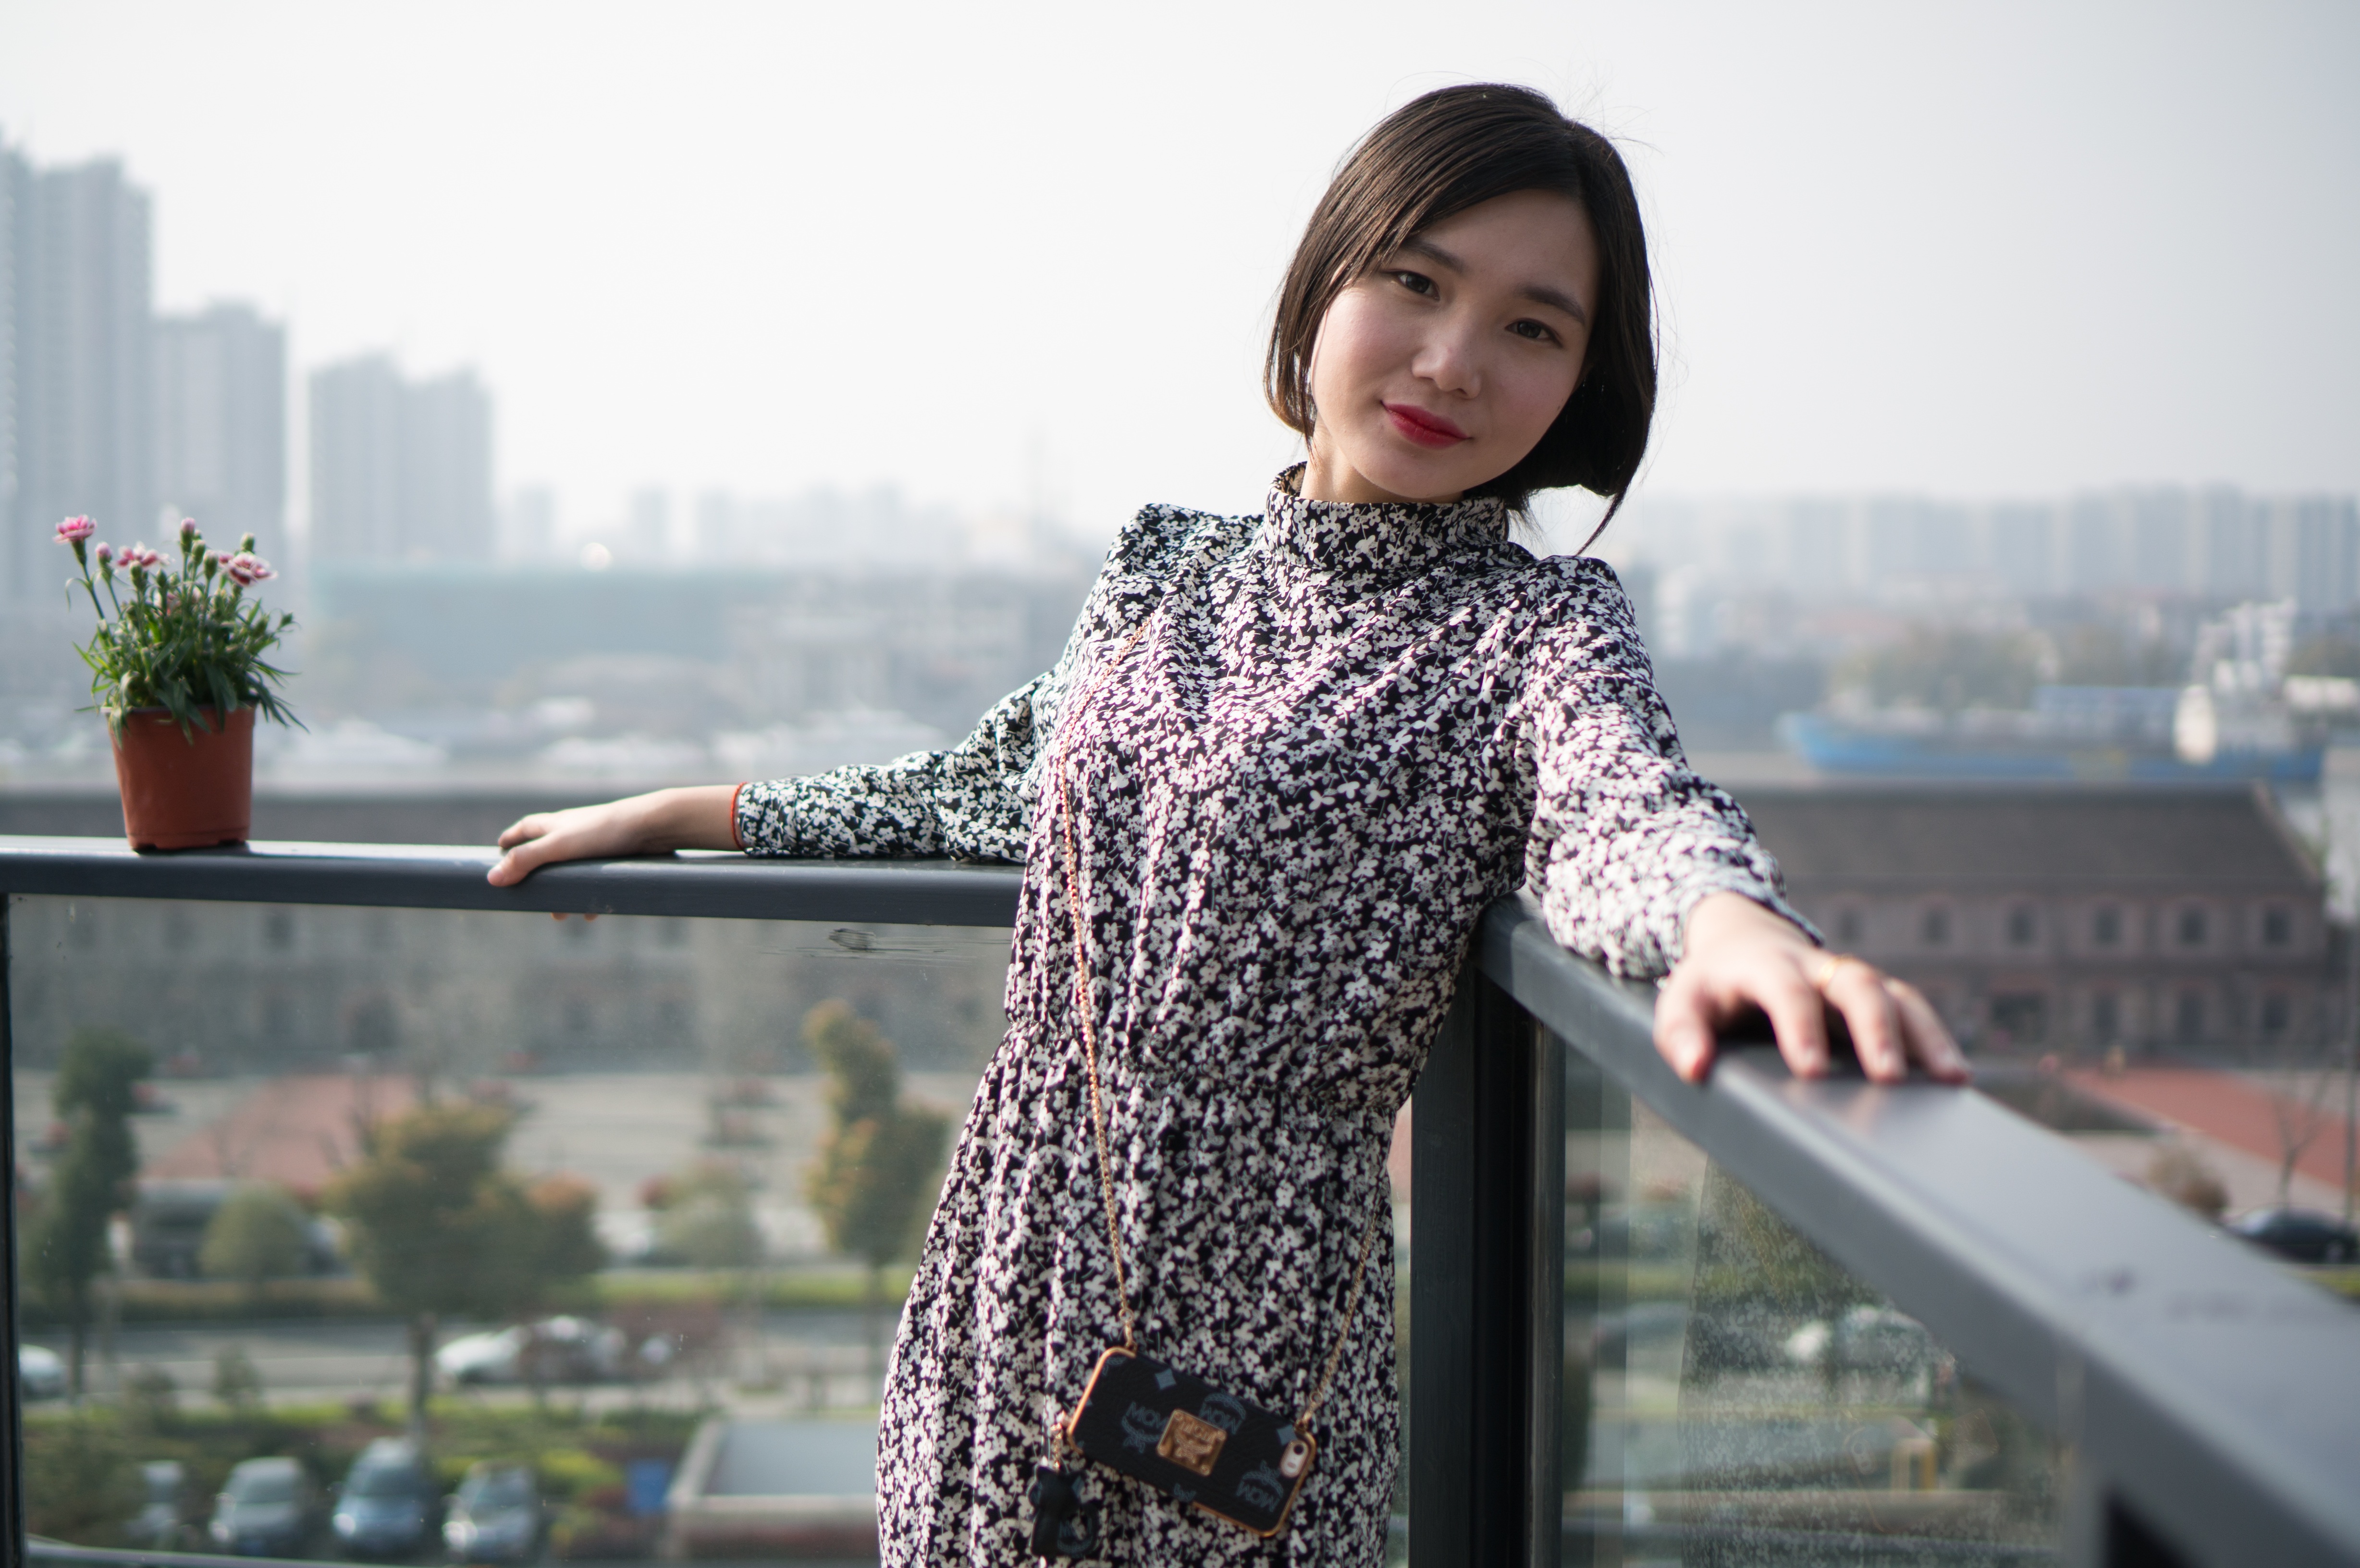
girl, female, pattern, model, spring, fashion, clothing, lady, outerwear, girls, dress, beauty, abdomen, photo shoot, portrait photography, women who wear a floral skirt